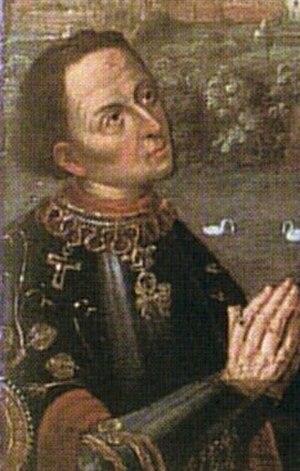
La bataille de Kleverhamm s'est tenue le 7 juin 1397 près de la ville de Clèves. Elle a opposé principalement le Duc Guillaume II de Berg au Comte Théodore IX de La Marck et à son frère Adolphe Ier de Clèves.
Cette page dresse une liste de personnalités nées au cours de l'année 1373 :
Adolphe Iᵉʳ de Clèves est un fils d’Adolphe III de La Mark, comte de Clèves et de Marguerite de Juliers. Il est comte de La Marck de 1394 à 1448, comte de Clèves dès 1394, puis duc de Clèves à partir de 1417, date à laquelle le comté de Clèves est érigé en duché par l'empereur Sigismond.
Robert de Pfalz-Simmern fut prince-évêque de Strasbourg de 1439 à 1478 et landgrave d'Alsace sous le règne des empereurs Albert II et Frédéric III, les pontificats de Eugène IV à Sixte IV. Il fut assisté d'un évêque auxiliaire, le dominicain Jacques, évêque titulaire in partibus infidelium d'Askalon, et son supérieur hiérarchique était le métropolite de Mayence Dietrich Schenk von Erbach, Thierry d'Isembourg, et finalement Adolphe II de Nassau.